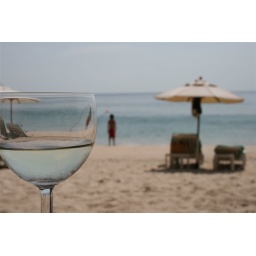
Enjoying a glass of white wine by the Phuket beach